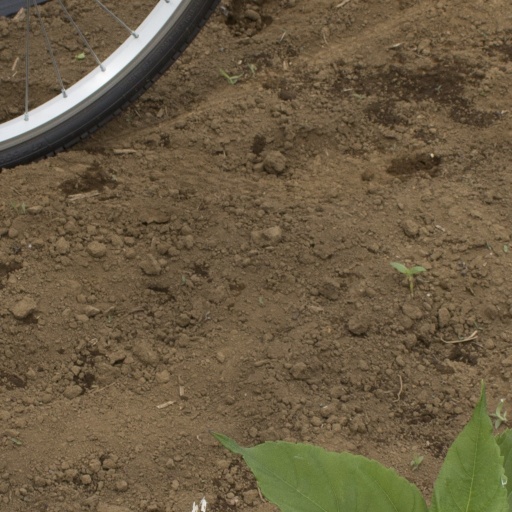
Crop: Jerusalem artichoke